Rümikon

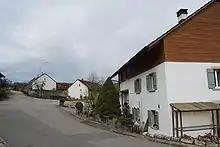
Houses in Rümikon

Rümikon has a population of , 45.0% of the population are foreign nationals. Over the last 10 years (1997–2007) the population has changed at a rate of -9.7%. Most of the population speaks German(96.5%), with Turkish being second most common ( 1.3%) and Arabic being third ( 0.9%).